Lake Michigan–Huron

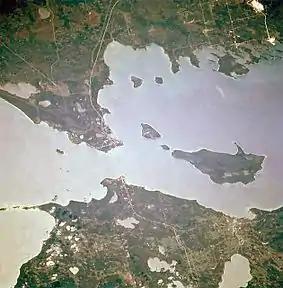
The overhead view of the Straits of Mackinac, which are 4 miles (6.4 kilometers) wide, and 295 feet (90 meters) deep. It links Lakes Michigan (left) and Huron (right).

Compared to the water basins it connects, the wide and deep Straits of Mackinac appear relatively small. Thus by historical naming convention, Lake Michigan and Lake Huron are usually considered distinct, e.g. in lists of the largest lakes in the world by area and volume. In the context of hydrology, however, the two are one body of water. Because of the hydrologic connectivity through the Straits, some sources consider the total area and volume of Lake Michigan–Huron when placing this system in a global or regional context.